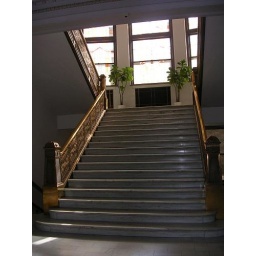
Here's the front stairs. The windows on the landing are stained glass (done in the 1990s, according to the little brass plaque).